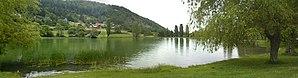
Le lac de Belcaire dans l'Aude
Belcaire est une commune française, située dans le département de l'Aude en région Occitanie. Ses habitants sont appelés les Belcairois. Le village était le chef lieu de l'ancien canton du même nom.